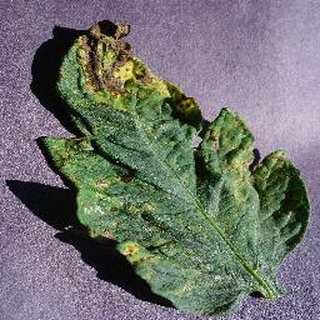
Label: tomato_septoria_leaf_spot